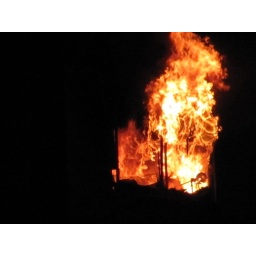
Fire on the 24th floor of the building at 200 Wellesley St., near Bleecker Street, Toronto downtown 7